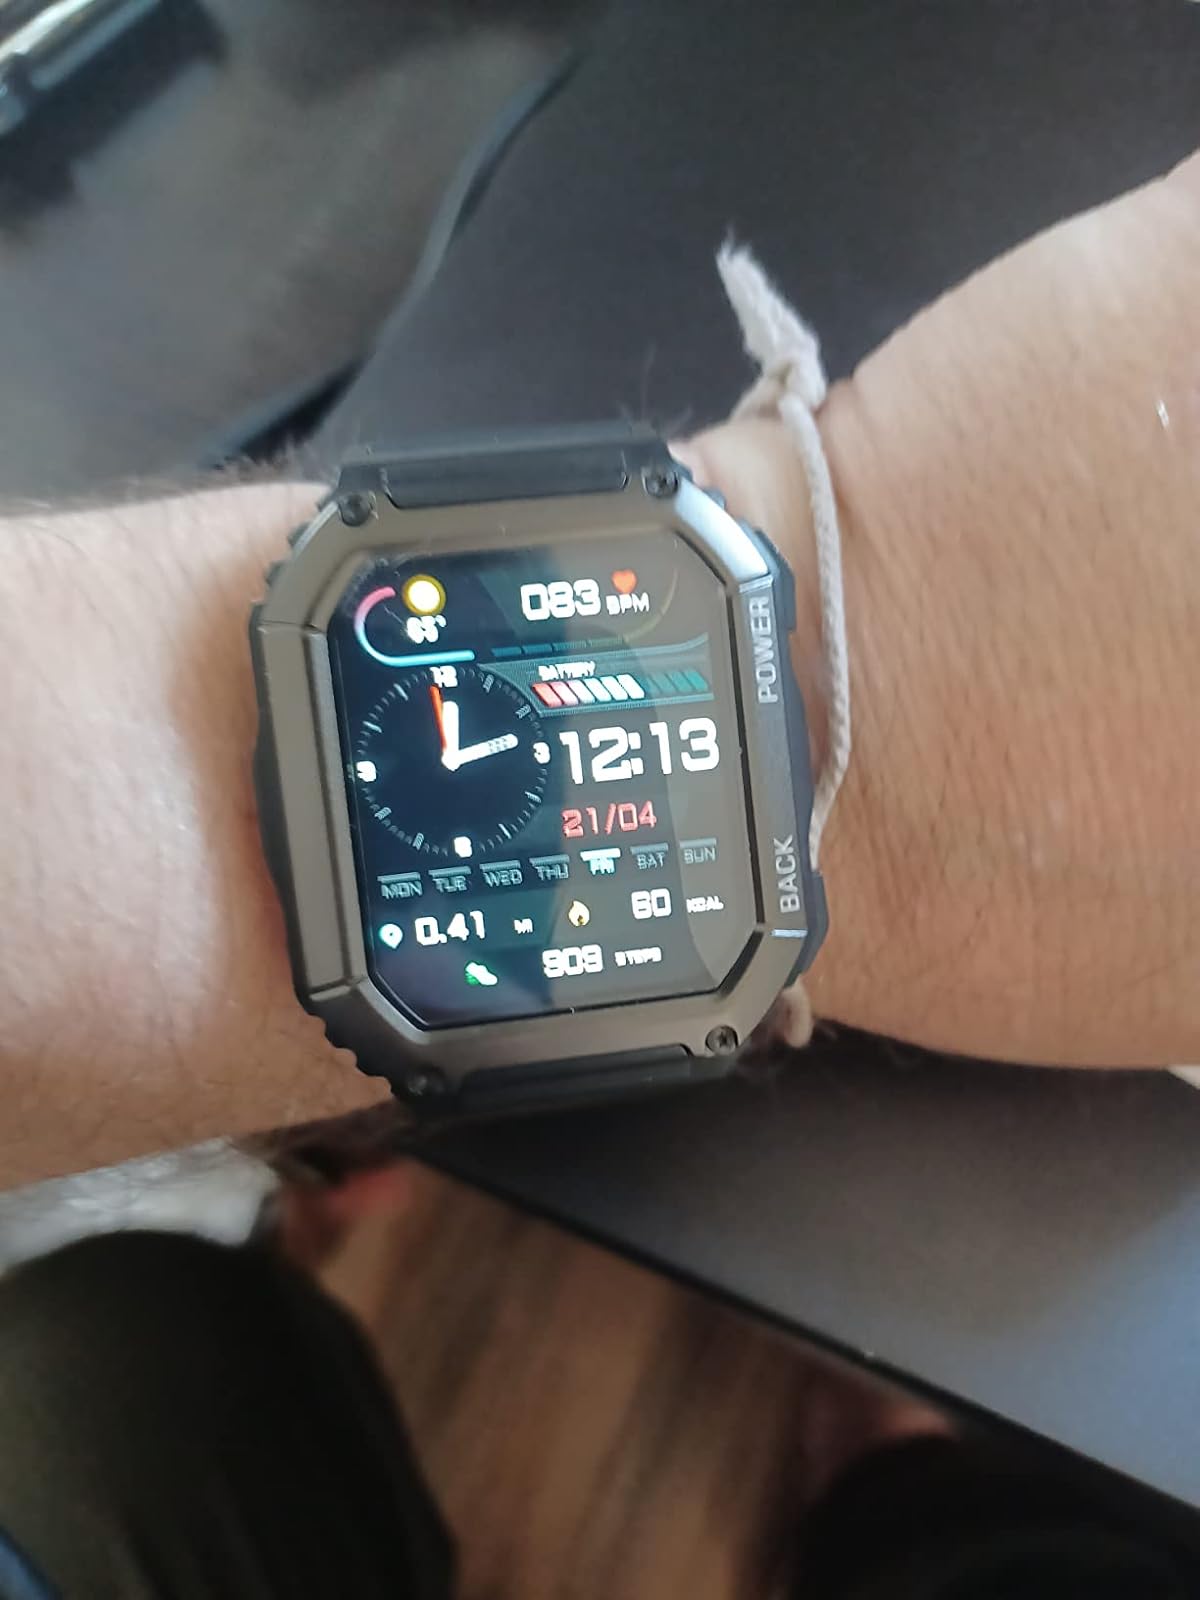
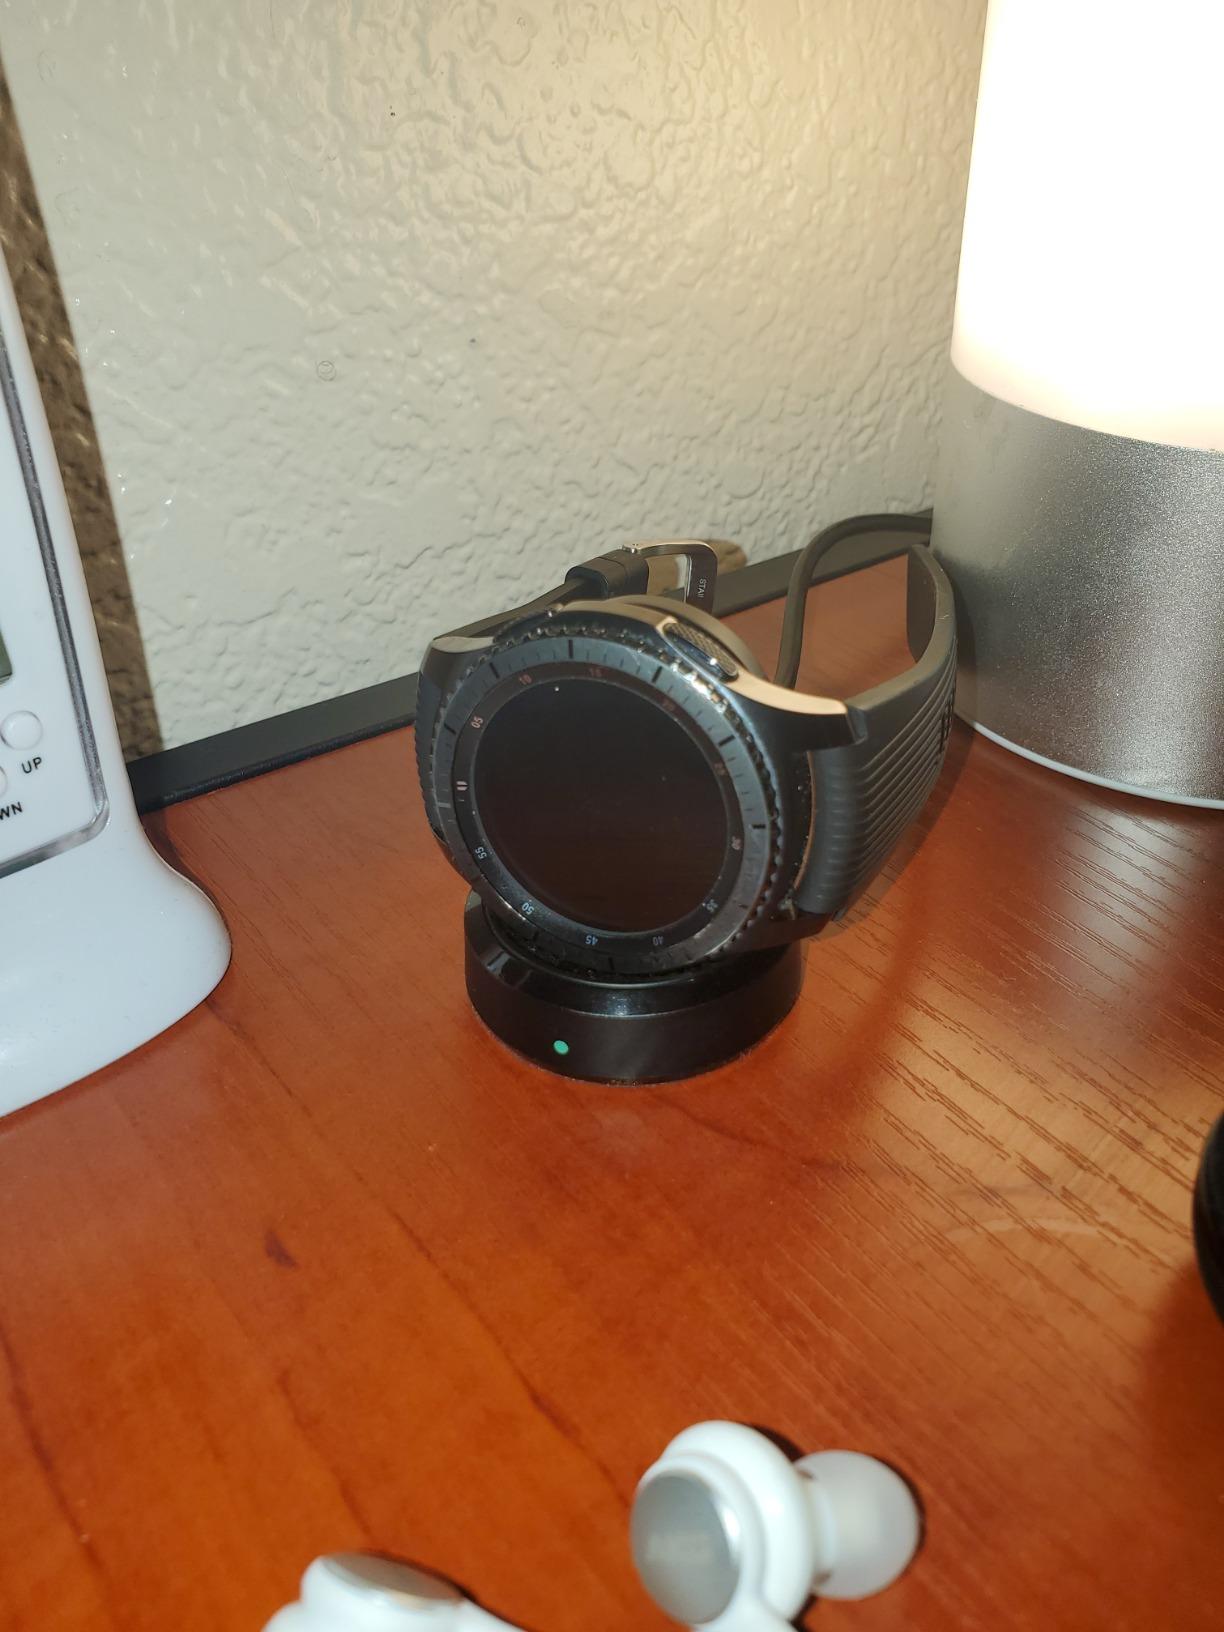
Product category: smartwatch
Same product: no